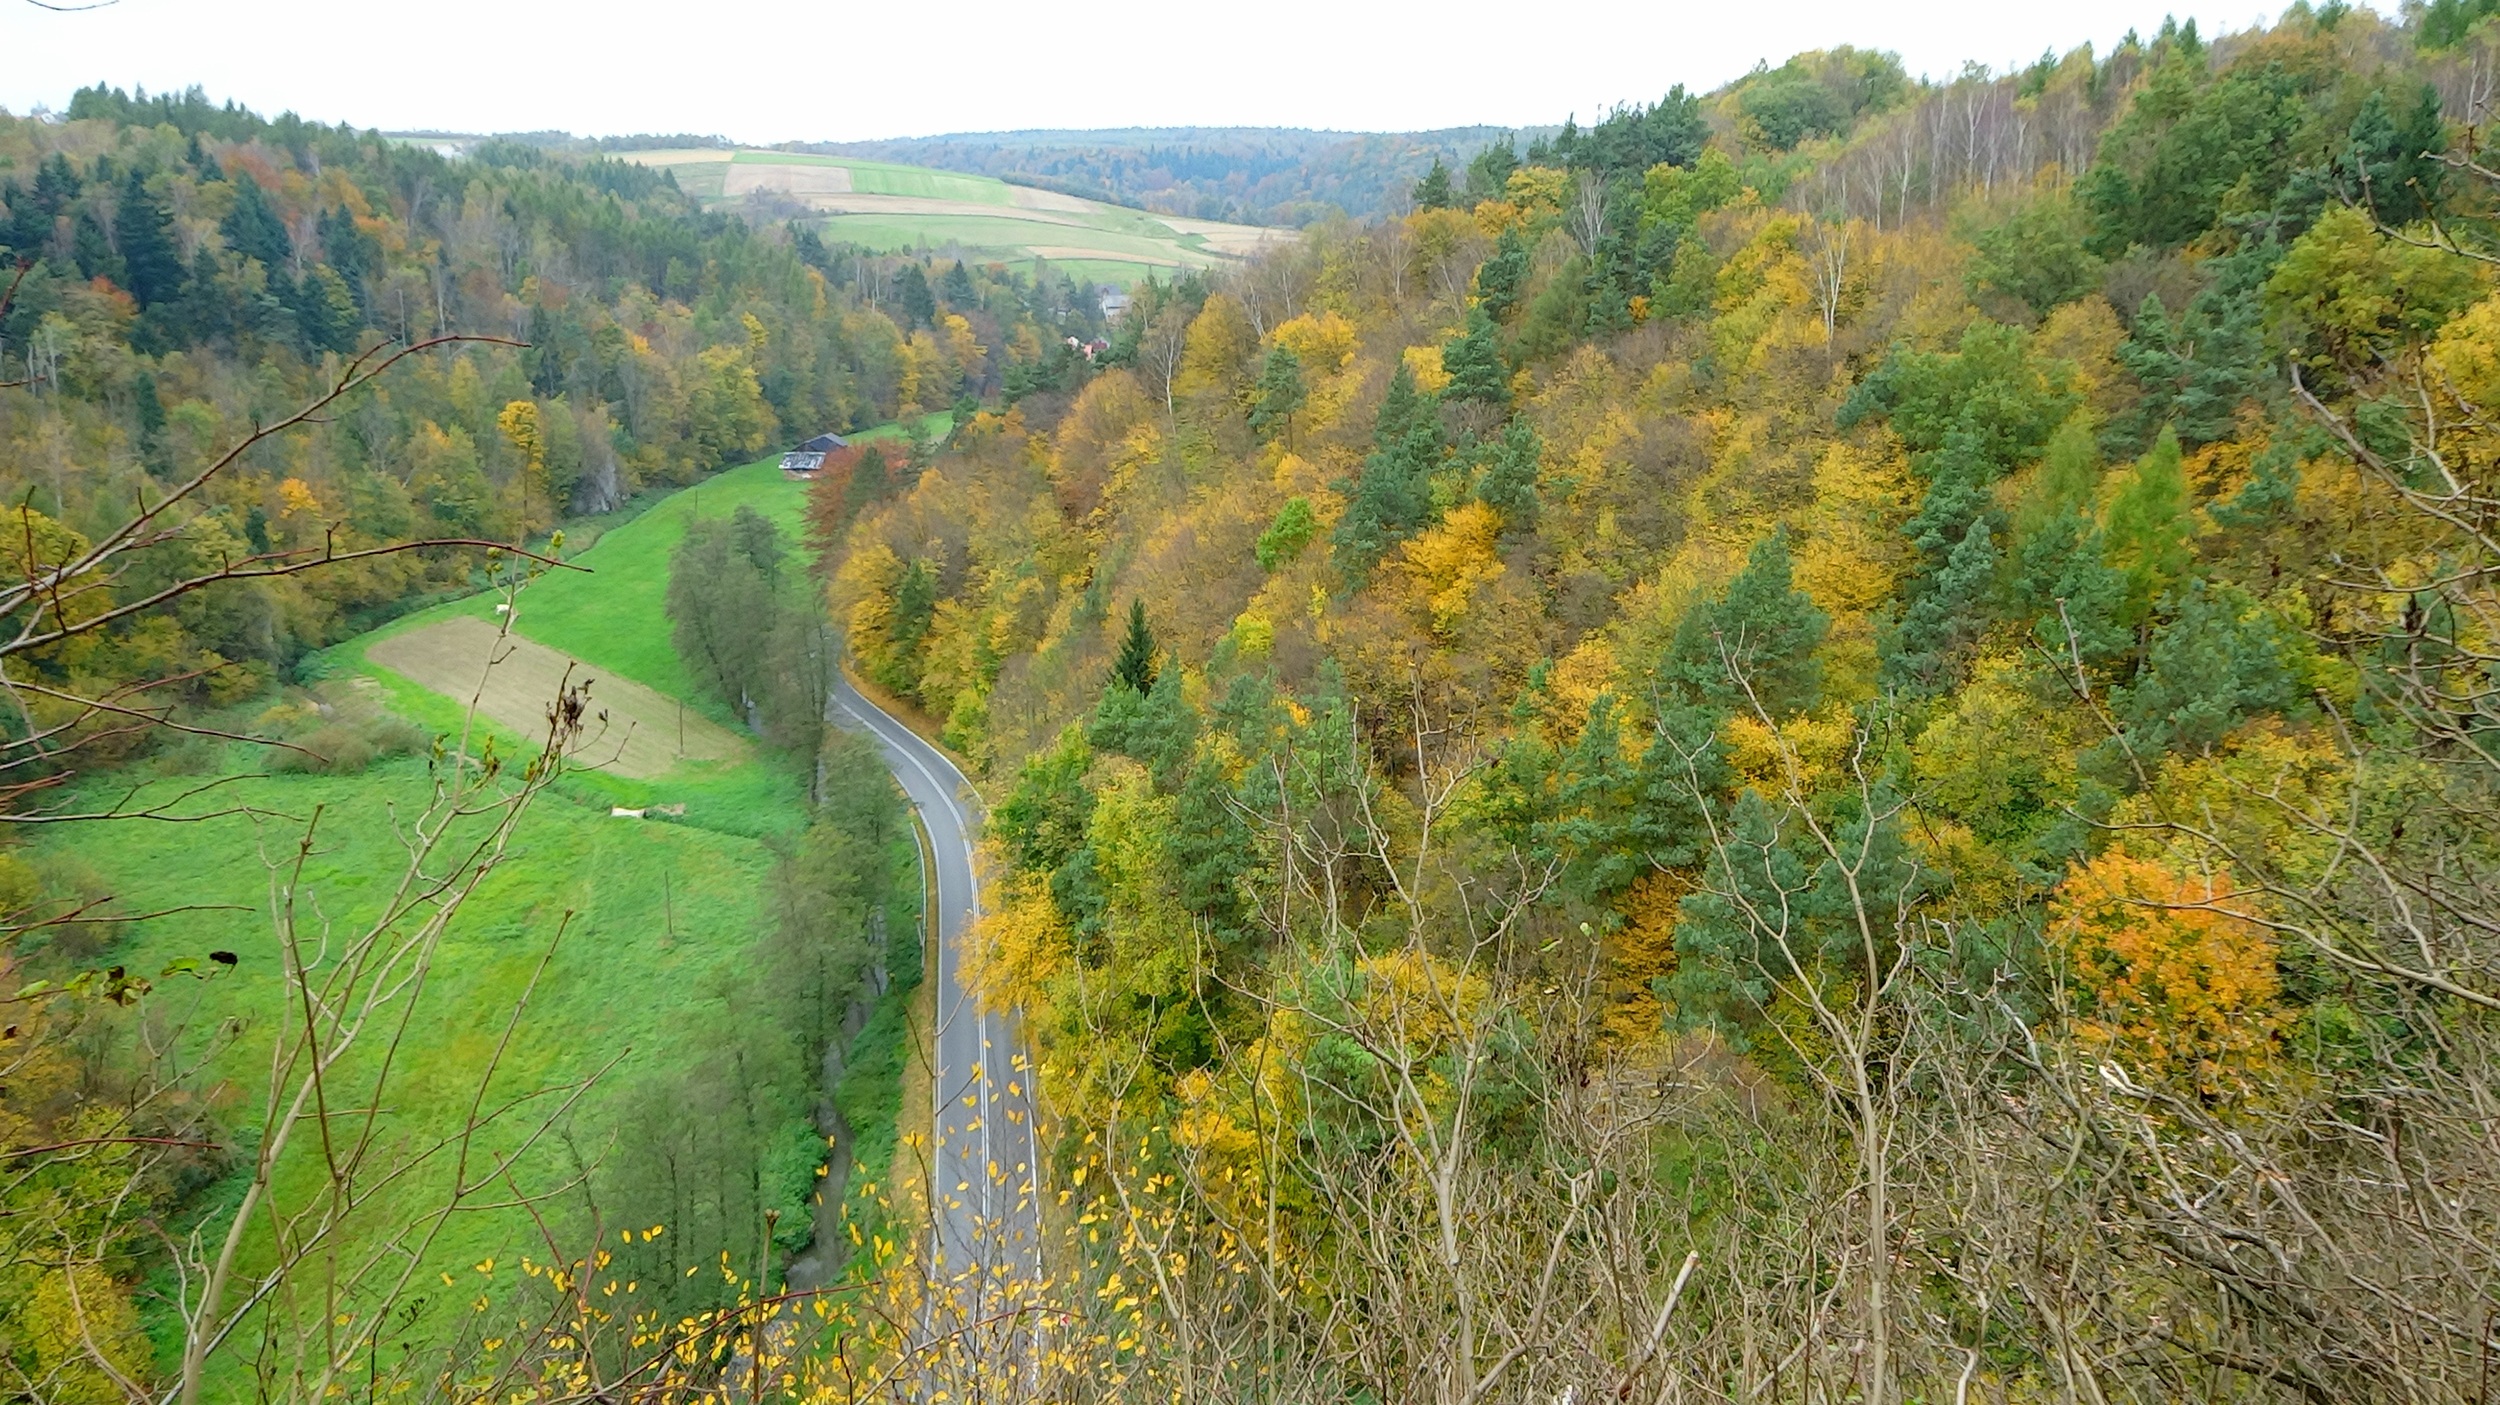
landscape, tree, forest, wilderness, mountain, trail, meadow, prairie, hill, valley, pasture, autumn, ridge, grassland, vegetation, poland, wetland, plateau, habitat, the national park, ecosystem, the founding fathers, rural area, nature reserve, biome, natural environment, geographical feature, mountainous landforms, temperate broadleaf and mixed forest